Juan de Villanueva

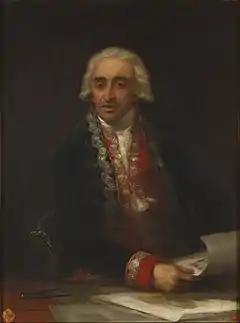
"Portrait of Juan de Villanueva", by Francisco Goya. (Real Academia de Bellas Artes de San Fernando)

Juan de Villanueva (September 15, 1739 in Madrid – August 22, 1811) was a Spanish architect. Alongside Ventura Rodríguez, Villanueva is the best known architect of Spanish Neoclassicism.